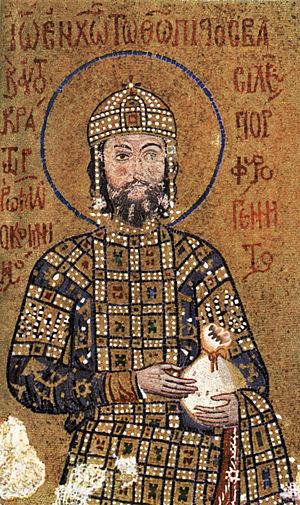
Copyright expiré, créateur mort il y a plus de 70 ans. L'Empereur Jean II Komnenos, extrait d'une mosaïque de l'Eglise Sainte-Sophie à Istanbul.